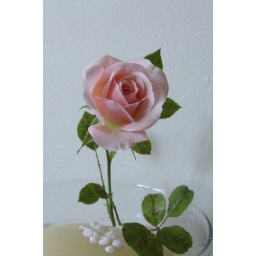
soft pink rose in vase